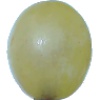
Label: Grape White 1